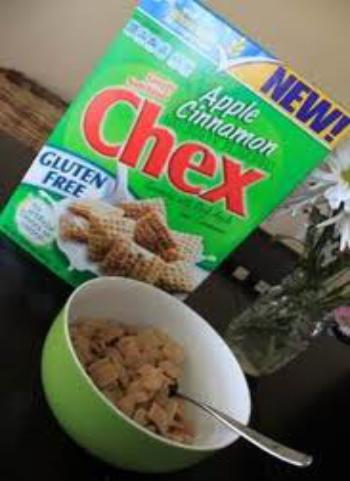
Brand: Apple Cinnamon Chex
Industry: Food